Tatxo Benet

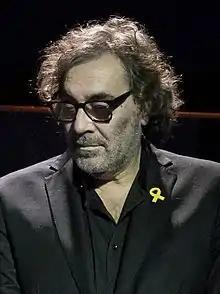
Benet in 2018

Josep Maria Benet Ferran (born 14 June 1957), better known as Tatxo Benet, is a Spanish journalist and businessman.